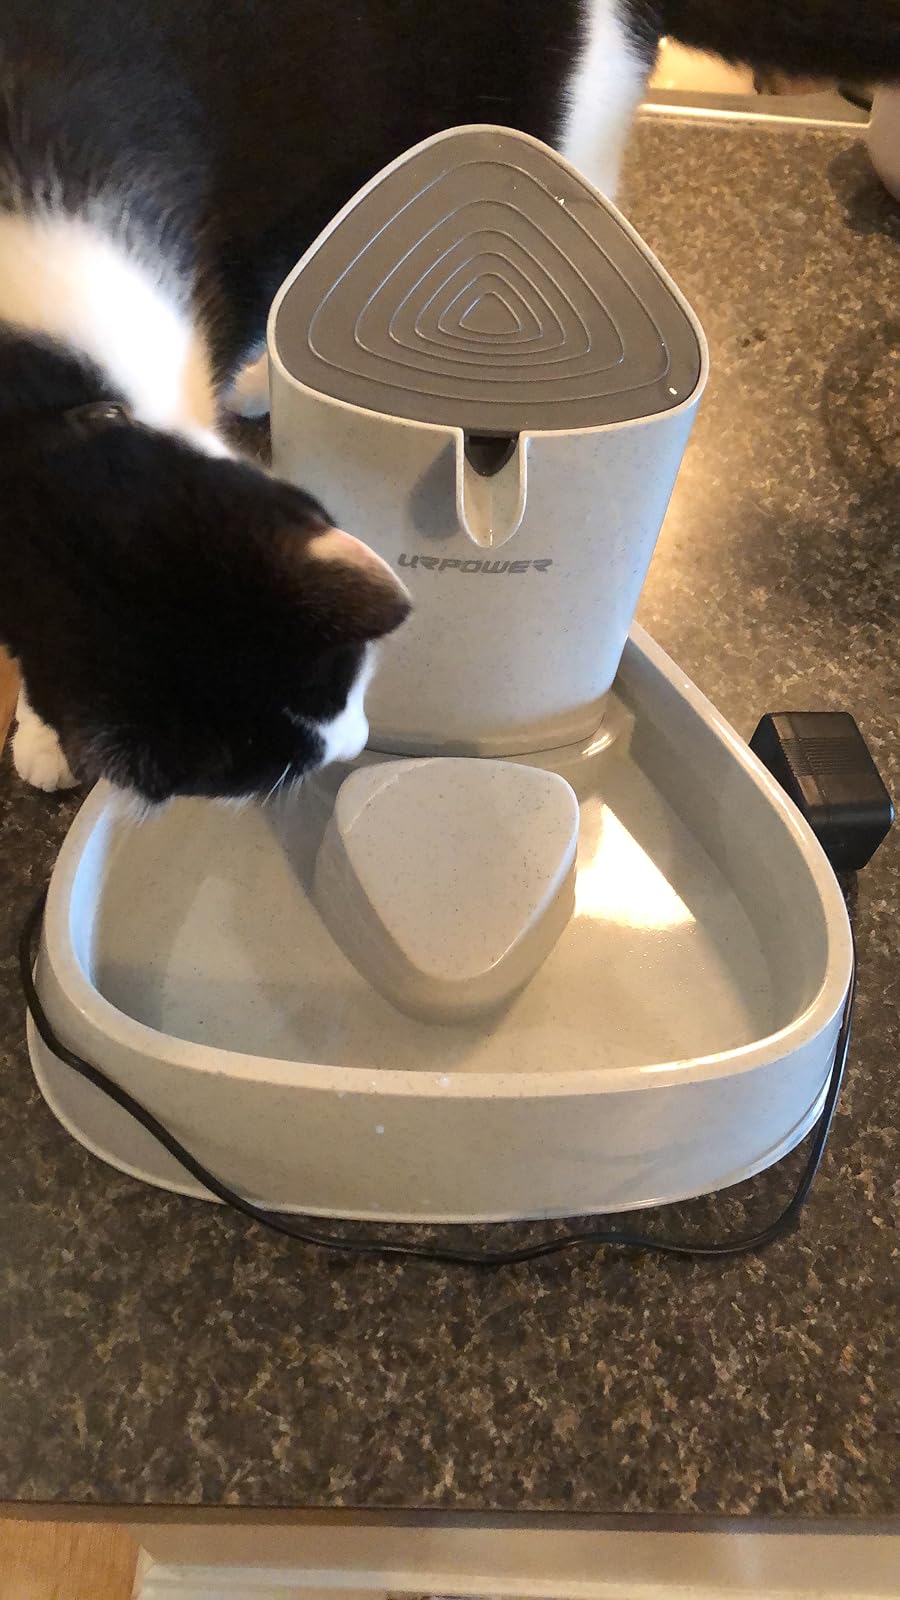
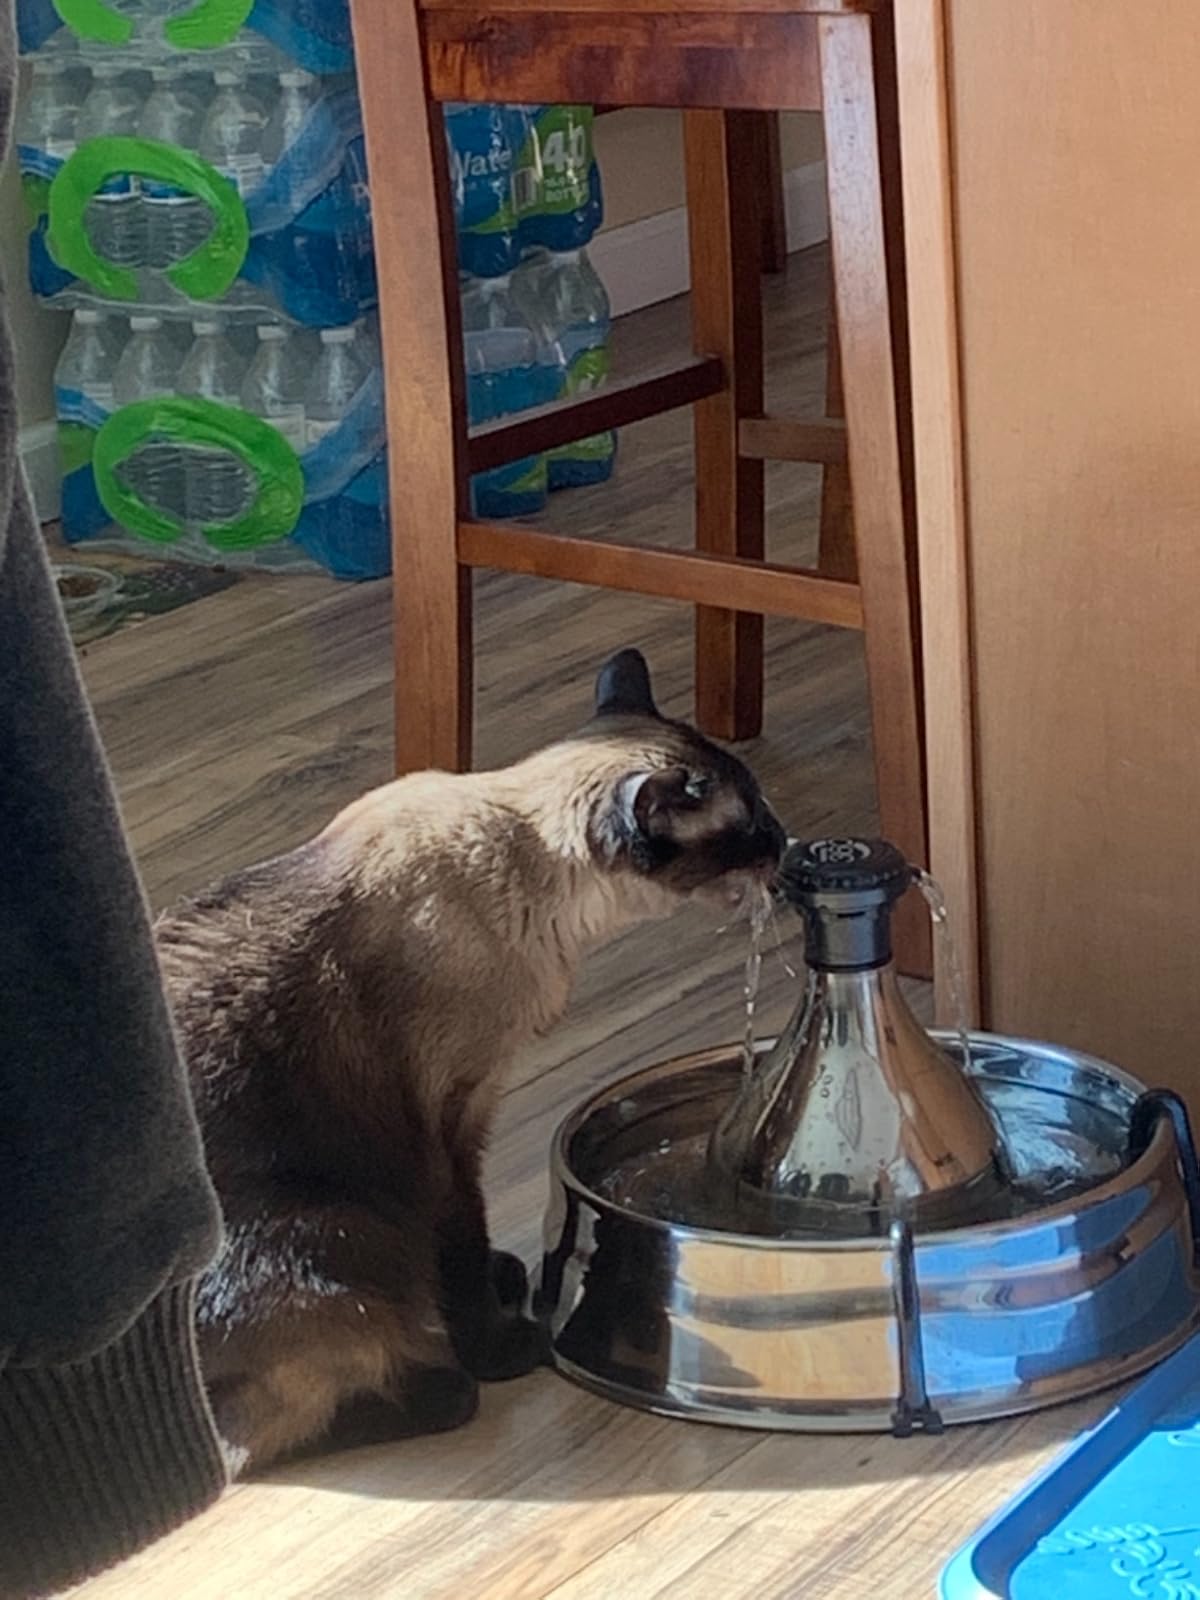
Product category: items_bowl
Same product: no